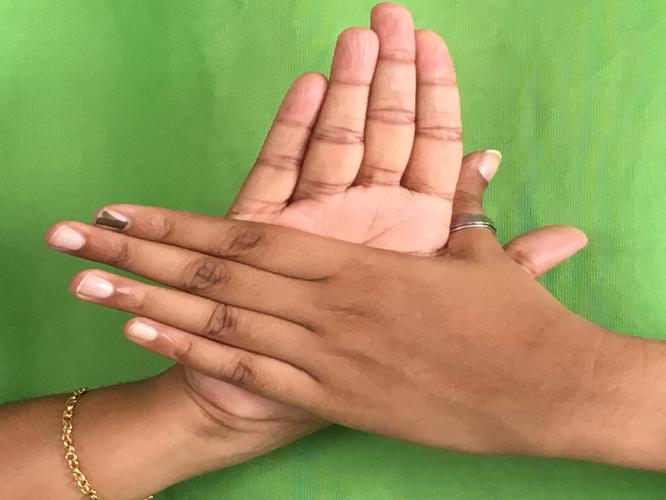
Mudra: Chakra
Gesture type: double_hand